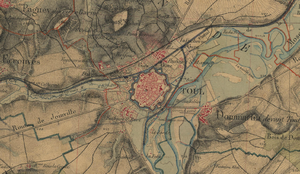
Plan de Toul, extrait de la w:Carte d'État-Major (feuille «
La place forte de Toul est une place forte centrée sur la ville de Toul, dans l'Est de la France.
L'abbaye Saint-Mansuy fut fondée au Xᵉ siècle, dans les faubourg de Toul par Saint Gérard, évêque de Toul pour garder les reliques de Saint-Mansuet. Elle fut dédiée à Saint Mansuy, évêque de Toul au IVᵉ siècle et premier apôtre de la Lorraine.
L'abbaye de Saint-Èvre est une ancienne abbaye bénédictine, située dans la région de Lorraine, sur le territoire de la commune de Toul, en Meurthe-et-Moselle. Aujourd'hui, le site est diversement occupé.